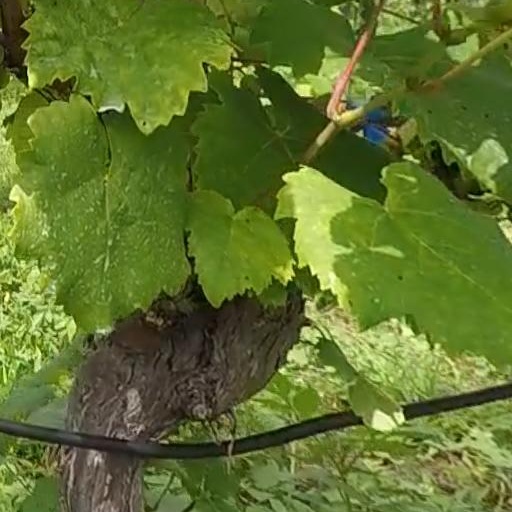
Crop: grape